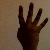
The image shows a hand gesture representing the number 4 in Indian Sign Language.